Risk of Rain

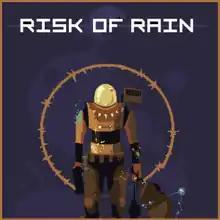

Risk of Rain is a 2013 roguelike platform game developed by Hopoo Games. Initially made by a two-student team from the University of Washington using the GameMaker engine, the game was funded through Kickstarter before being released on Microsoft Windows in November 2013. Ports for OS X and Linux versions were released a year later, with console versions being released in the later half of the 2010s.